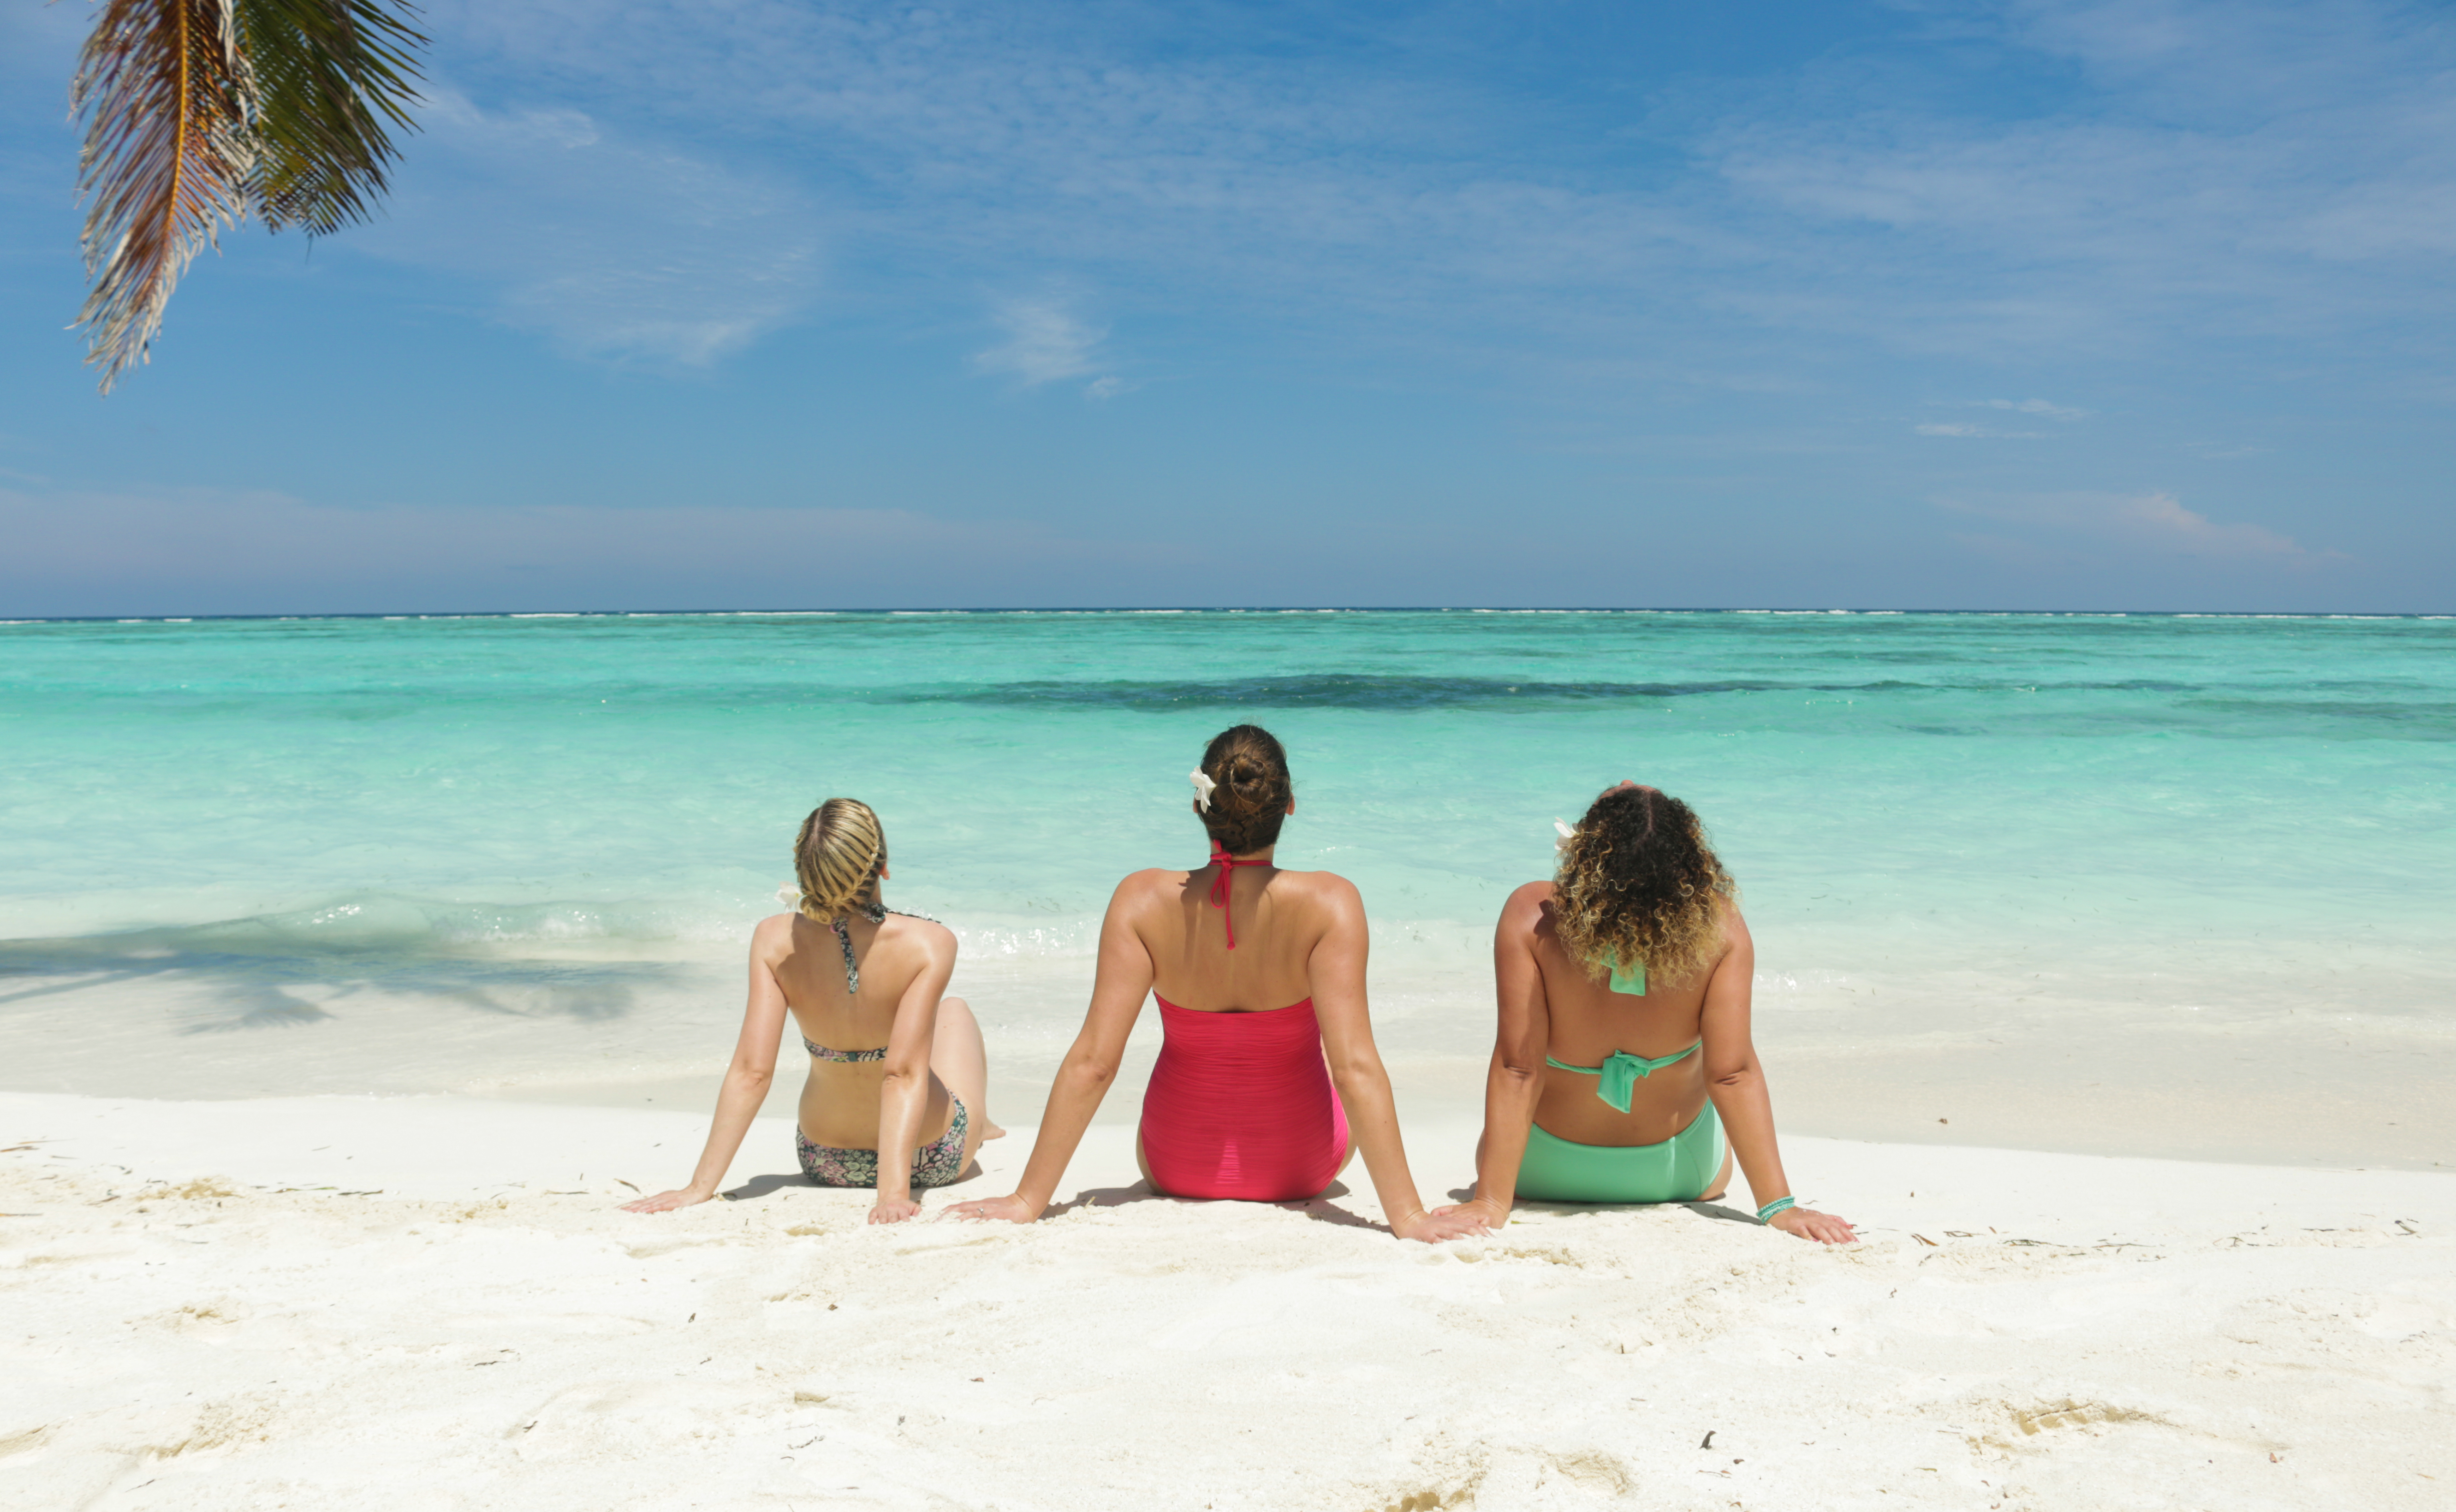
People on beach, vacation, beach, fun, caribbean, summer, tropics, sea, ocean, sky, turquoise, tourism, coastal and oceanic landforms, travel, sun tanning, leisure, event, holiday, coast, palm tree, spring break, bikini, sand, cay